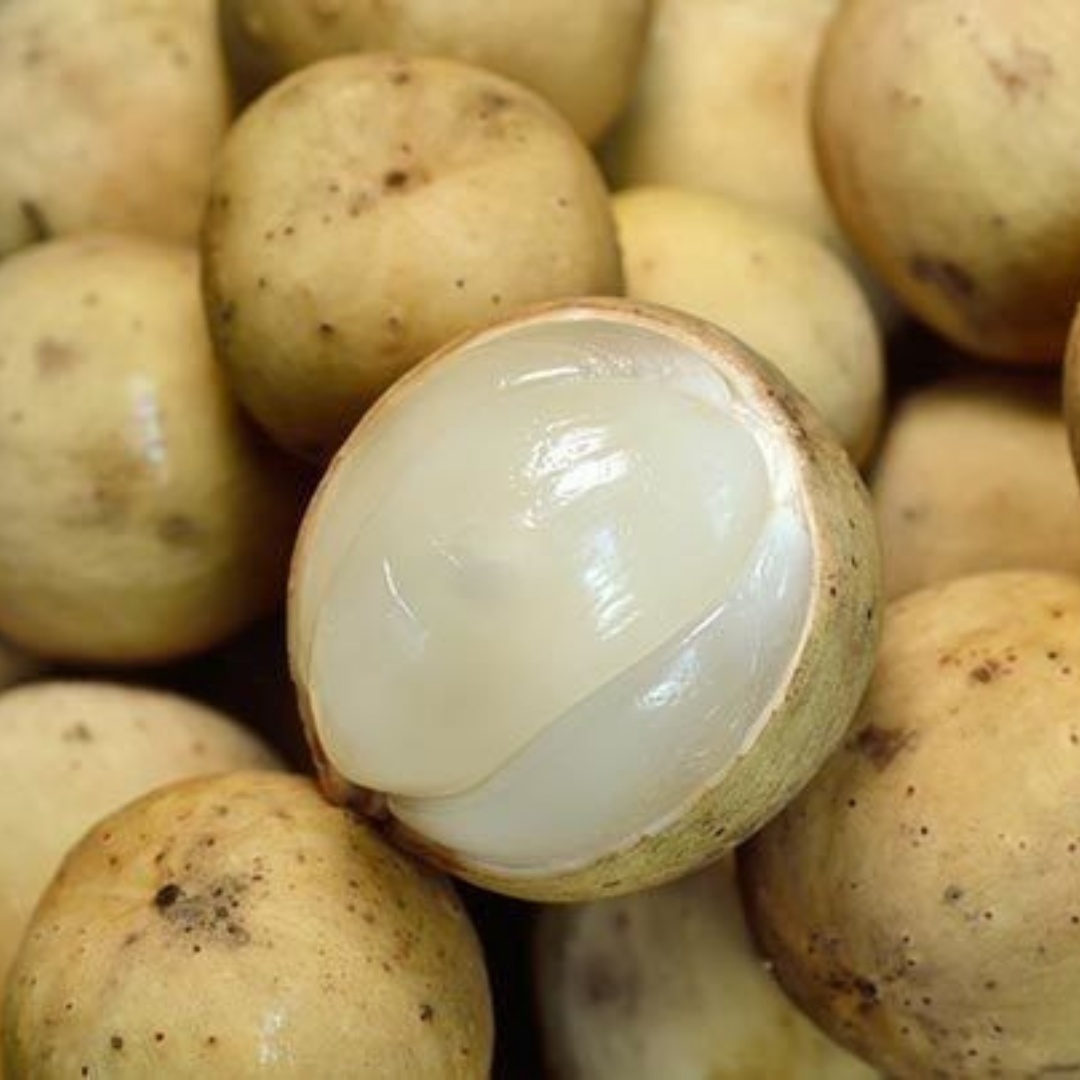
Fresh Longkong Lanzones (~1kg)
Brand: Fisherscart Seafood Store
Category: Food, Beverages & Tobacco > Food Items > Fruits & Vegetables > Fresh & Frozen Fruits > Longan